Finders Keepers (Will and Nicholas children's book)

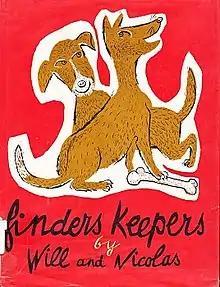
First edition

Finders Keepers is a book written by William Lipkind and illustrated by Nicholas Mordvinoff. Released by Harcourt, it was the recipient of the Caldecott Medal for illustration in 1952.